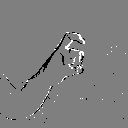
ASL letter: x